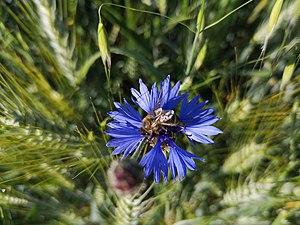
Abeille butinant un bleuet
Le Bleuet en Suisse, en France et en Belgique, ou Centaurée bleuet au Canada et en Belgique, est une plante herbacée de la famille des Astéracées. Très souvent adventice des champs de céréales, cette espèce fait partie des plantes messicoles qui deviennent de plus en plus rares. Il est parfois appelé Audifoin, Barbeau, Blavelle, Bleuet des champs, Casse-lunettes, Centaurée bleuet ou Fleur de Zacharie.